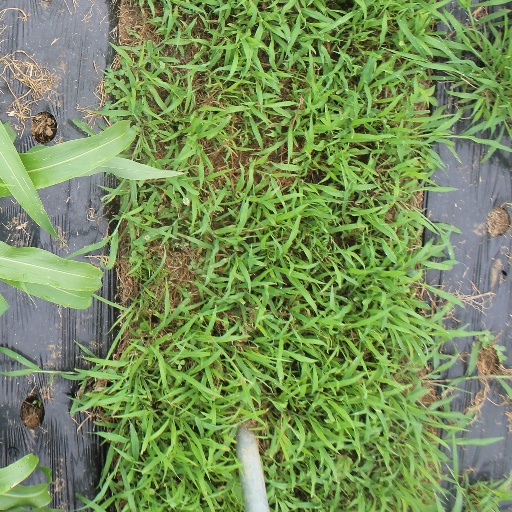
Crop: sorghum